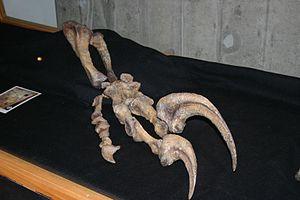
Megaraptor est un genre éteint de Megaraptoridae ayant vécu au Crétacé supérieur, en Argentine occidentale.